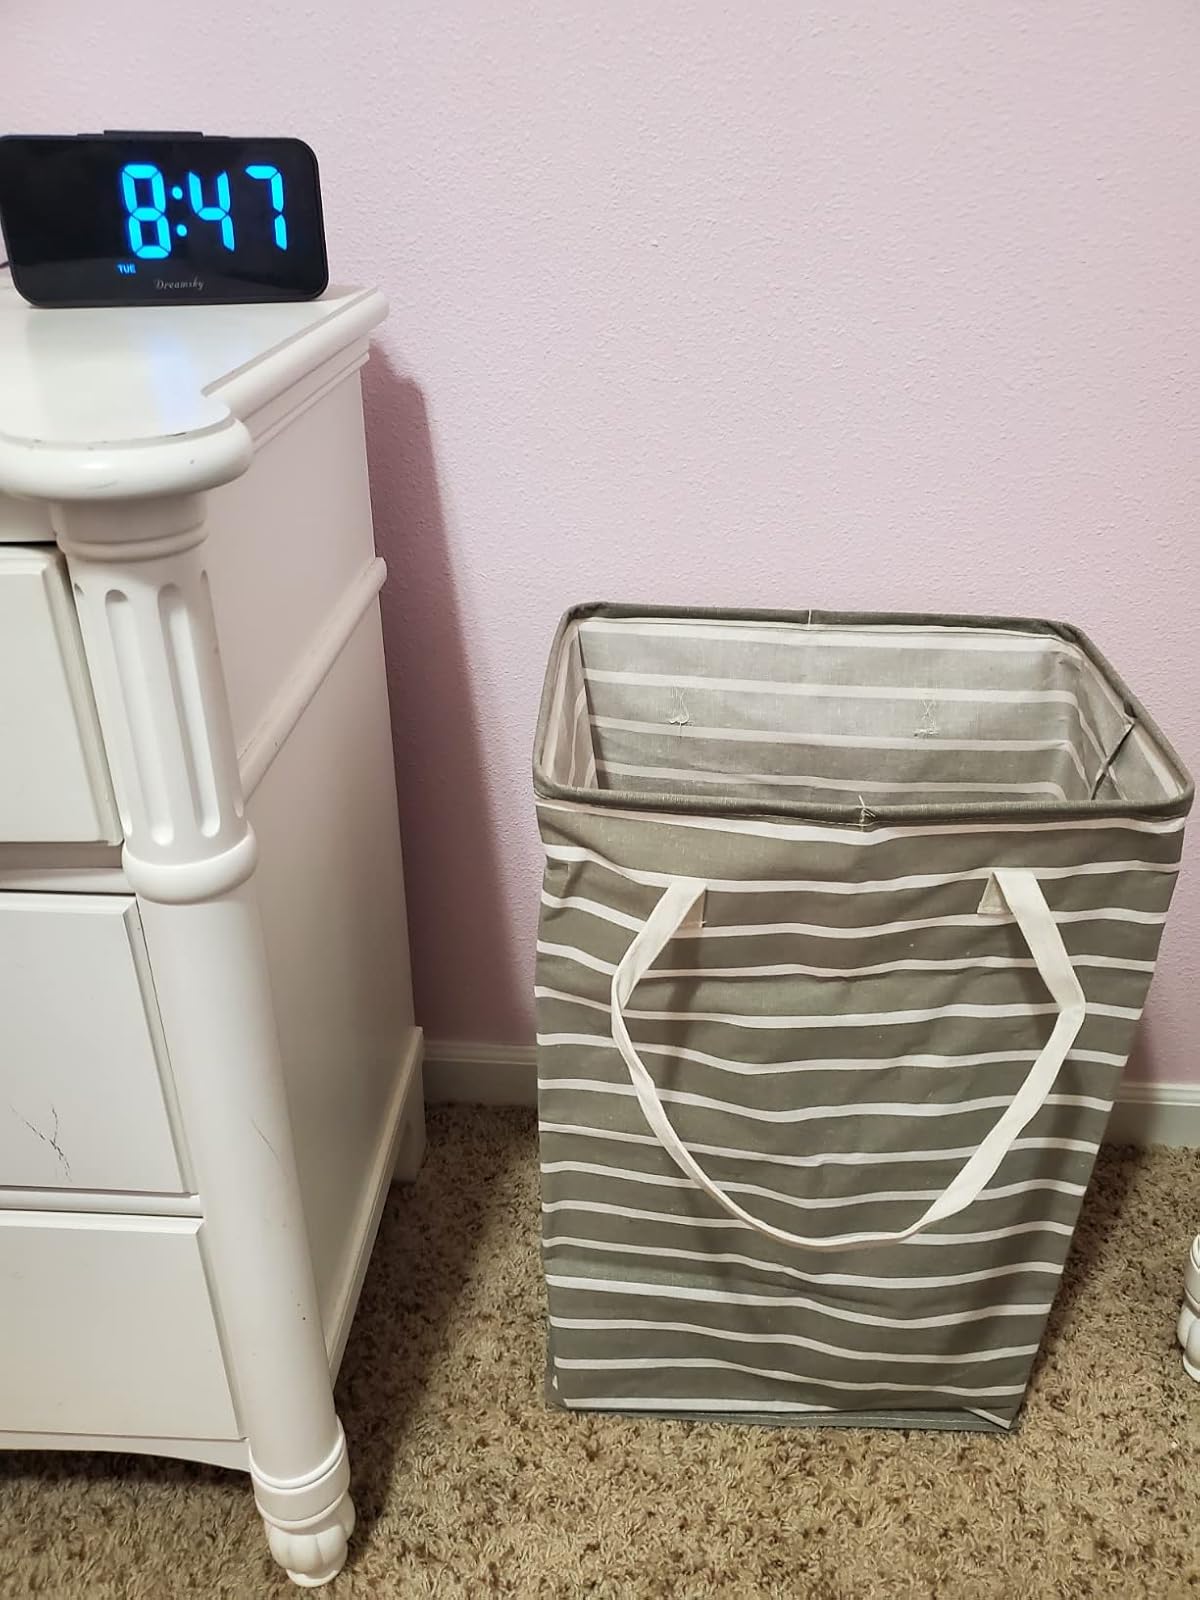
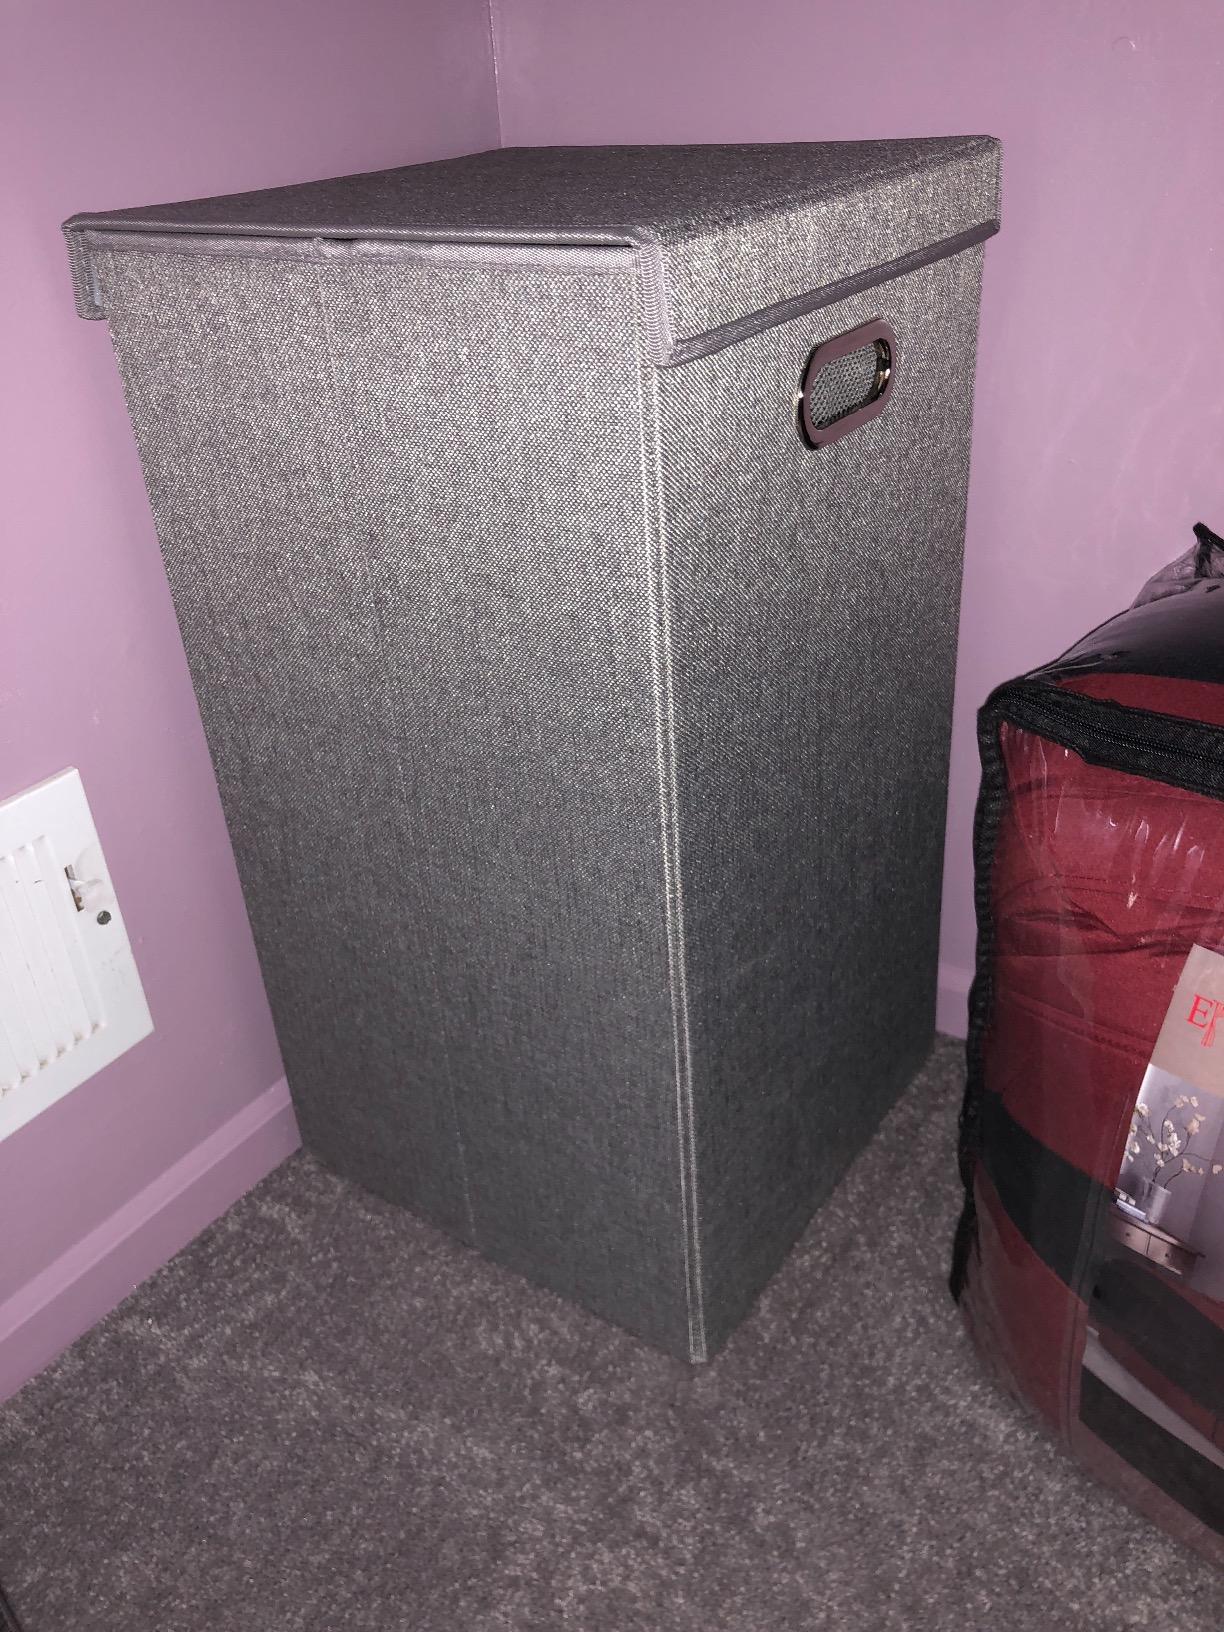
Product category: items_hamper
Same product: no